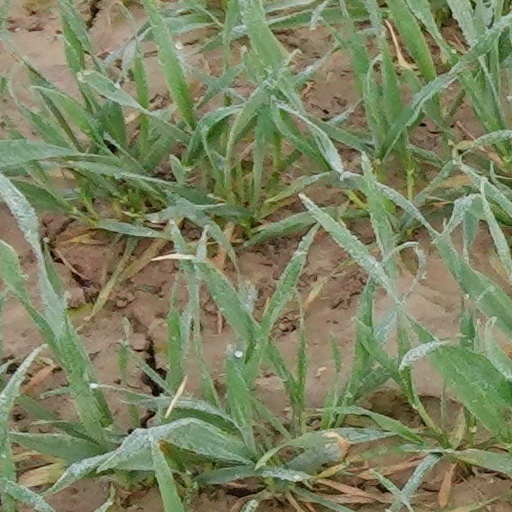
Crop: wheat